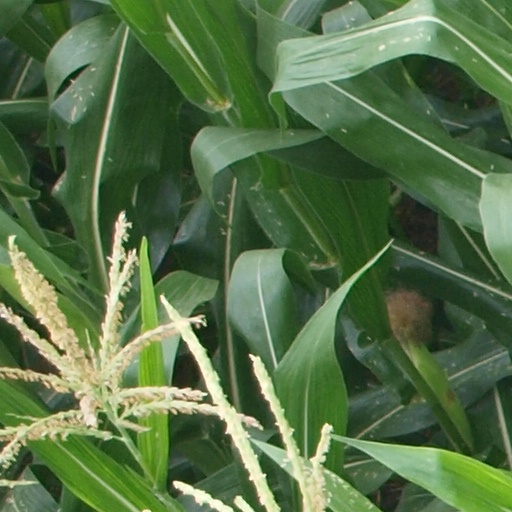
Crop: maize; corn